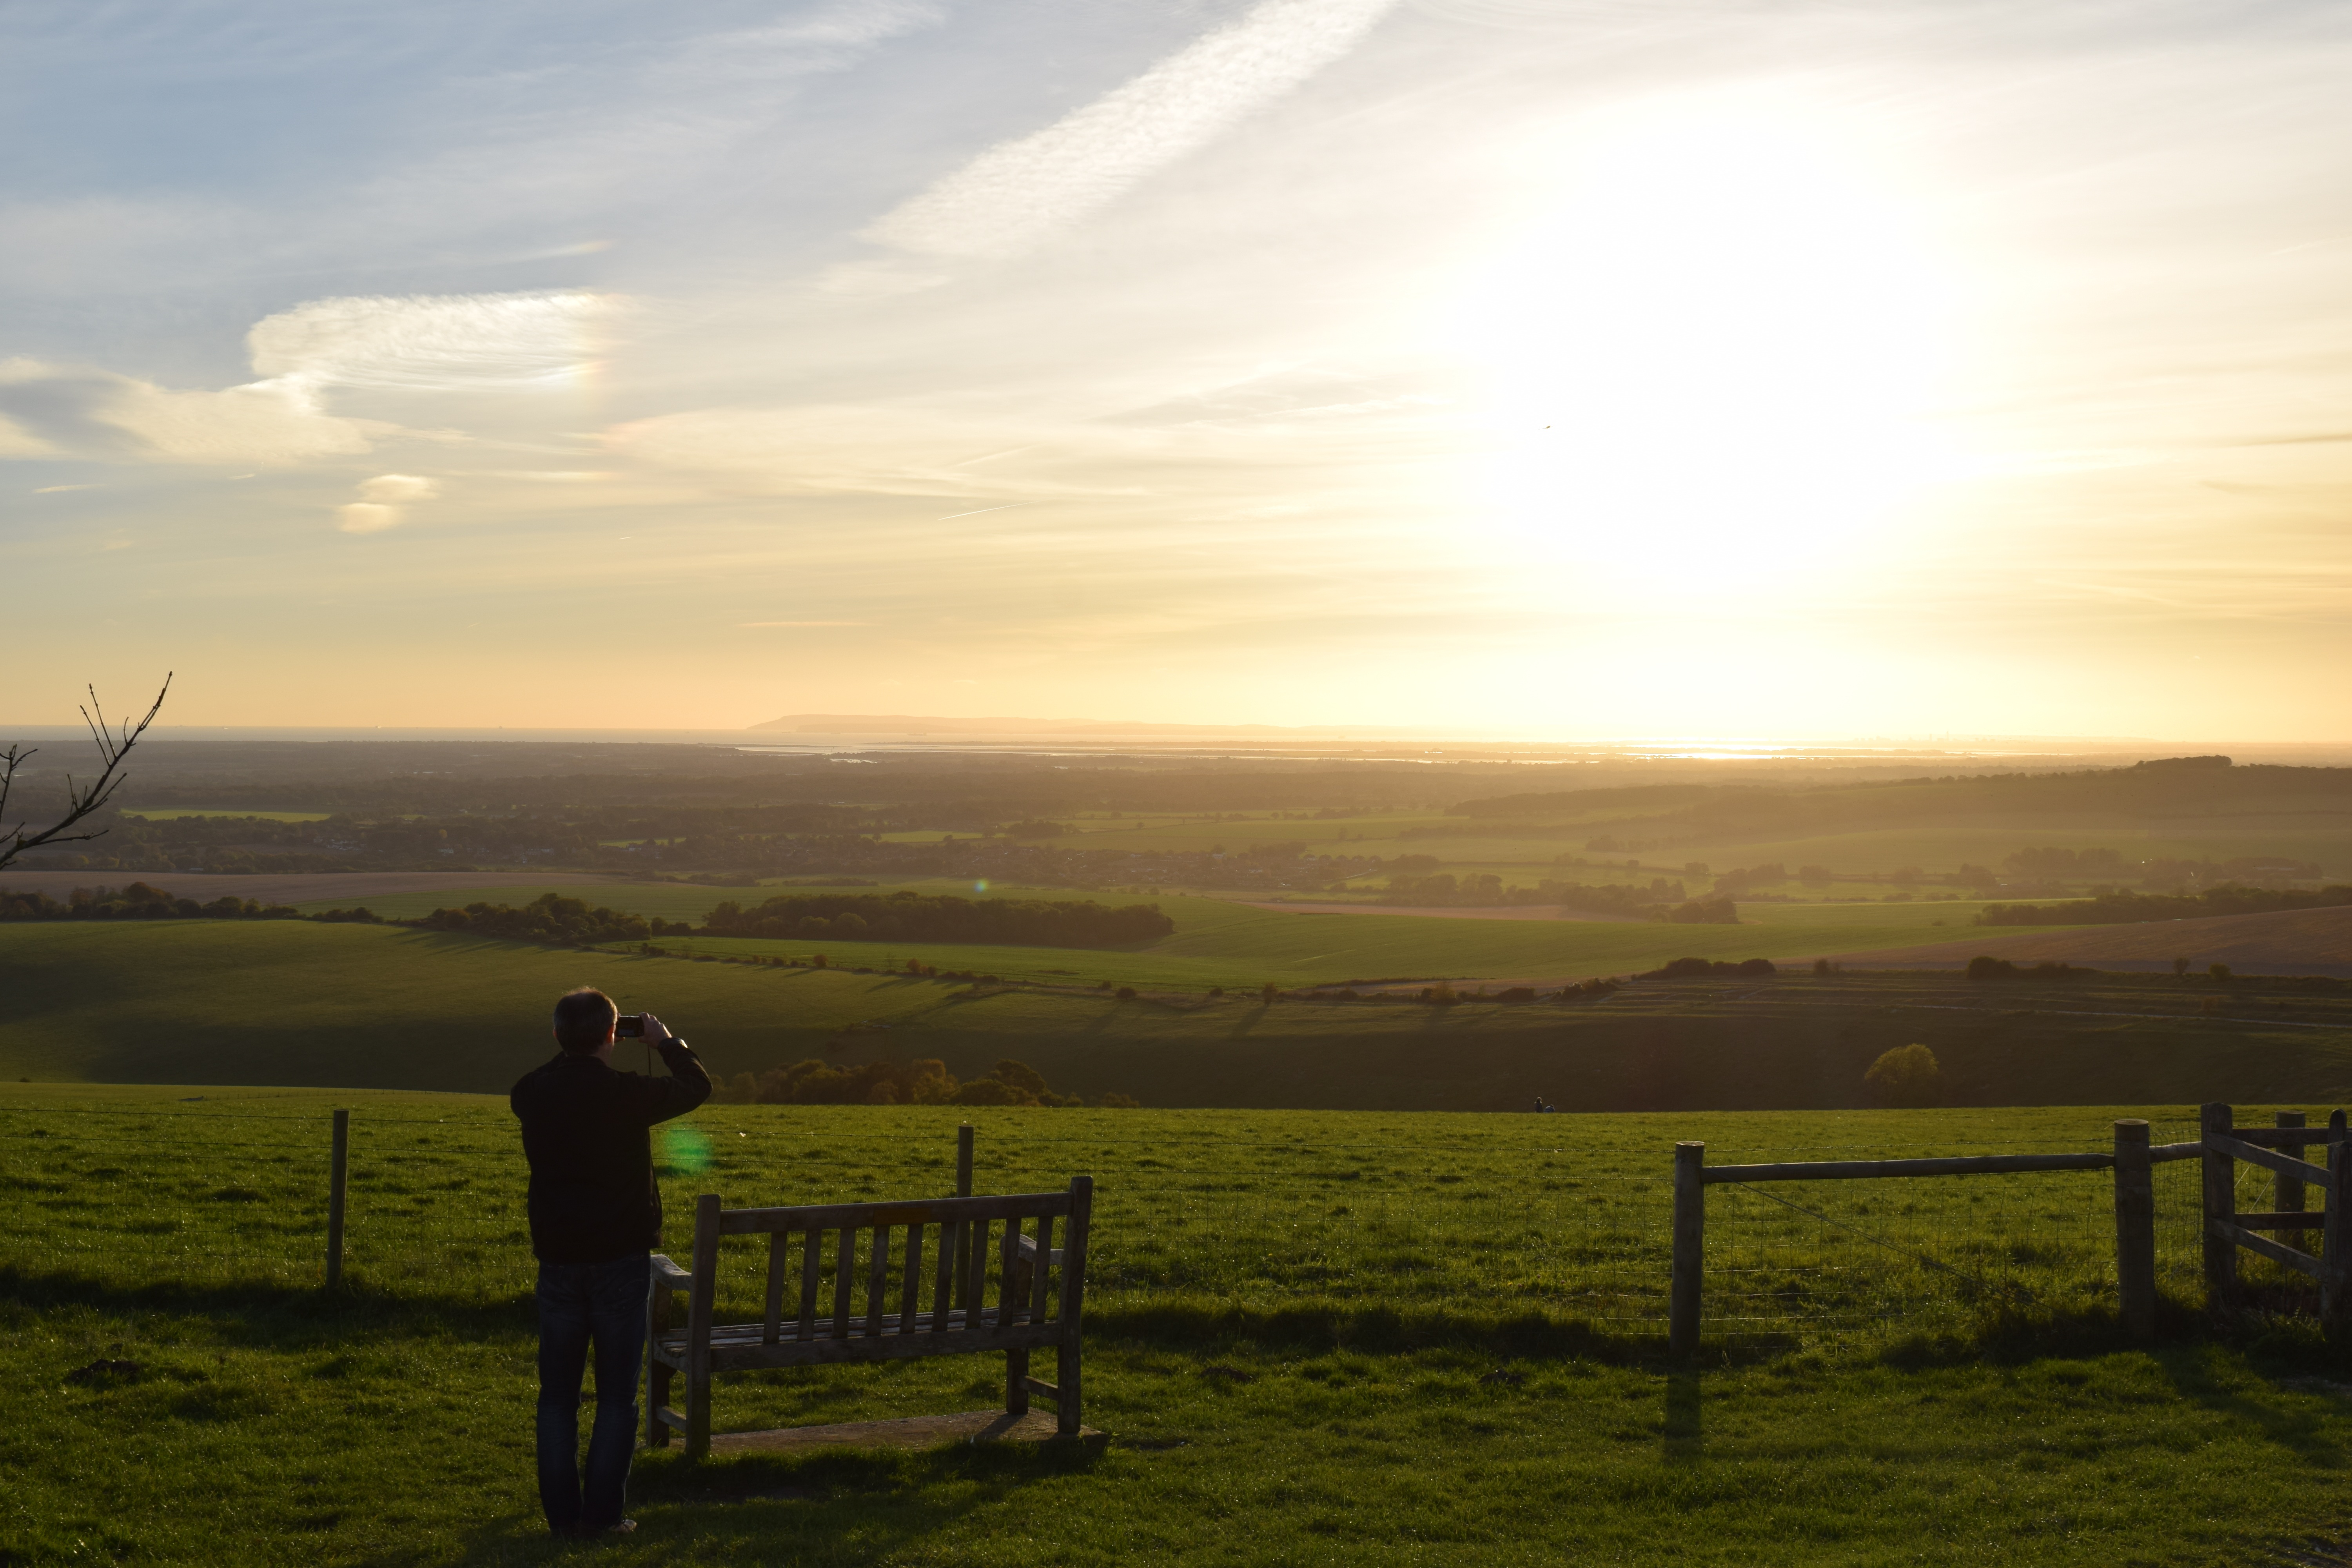
landscape, sea, coast, nature, horizon, mountain, cold, cloud, sky, sun, sunrise, sunset, field, meadow, prairie, sunlight, morning, hill, dawn, dusk, evening, agriculture, plain, grassland, winter sun, rural area, atmospheric phenomenon